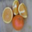
Label: orange